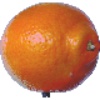
Label: Tangelo 1